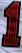
Number: 1